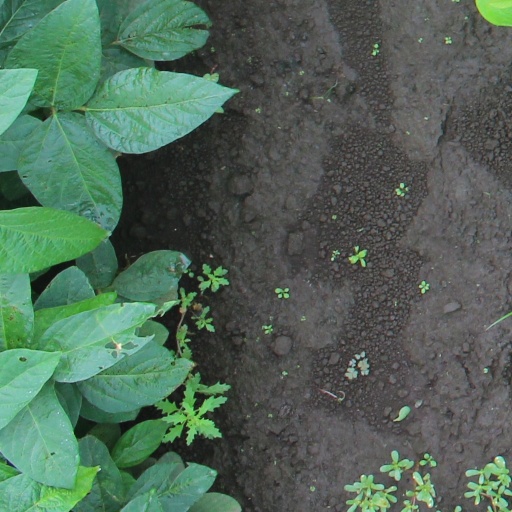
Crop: soybean